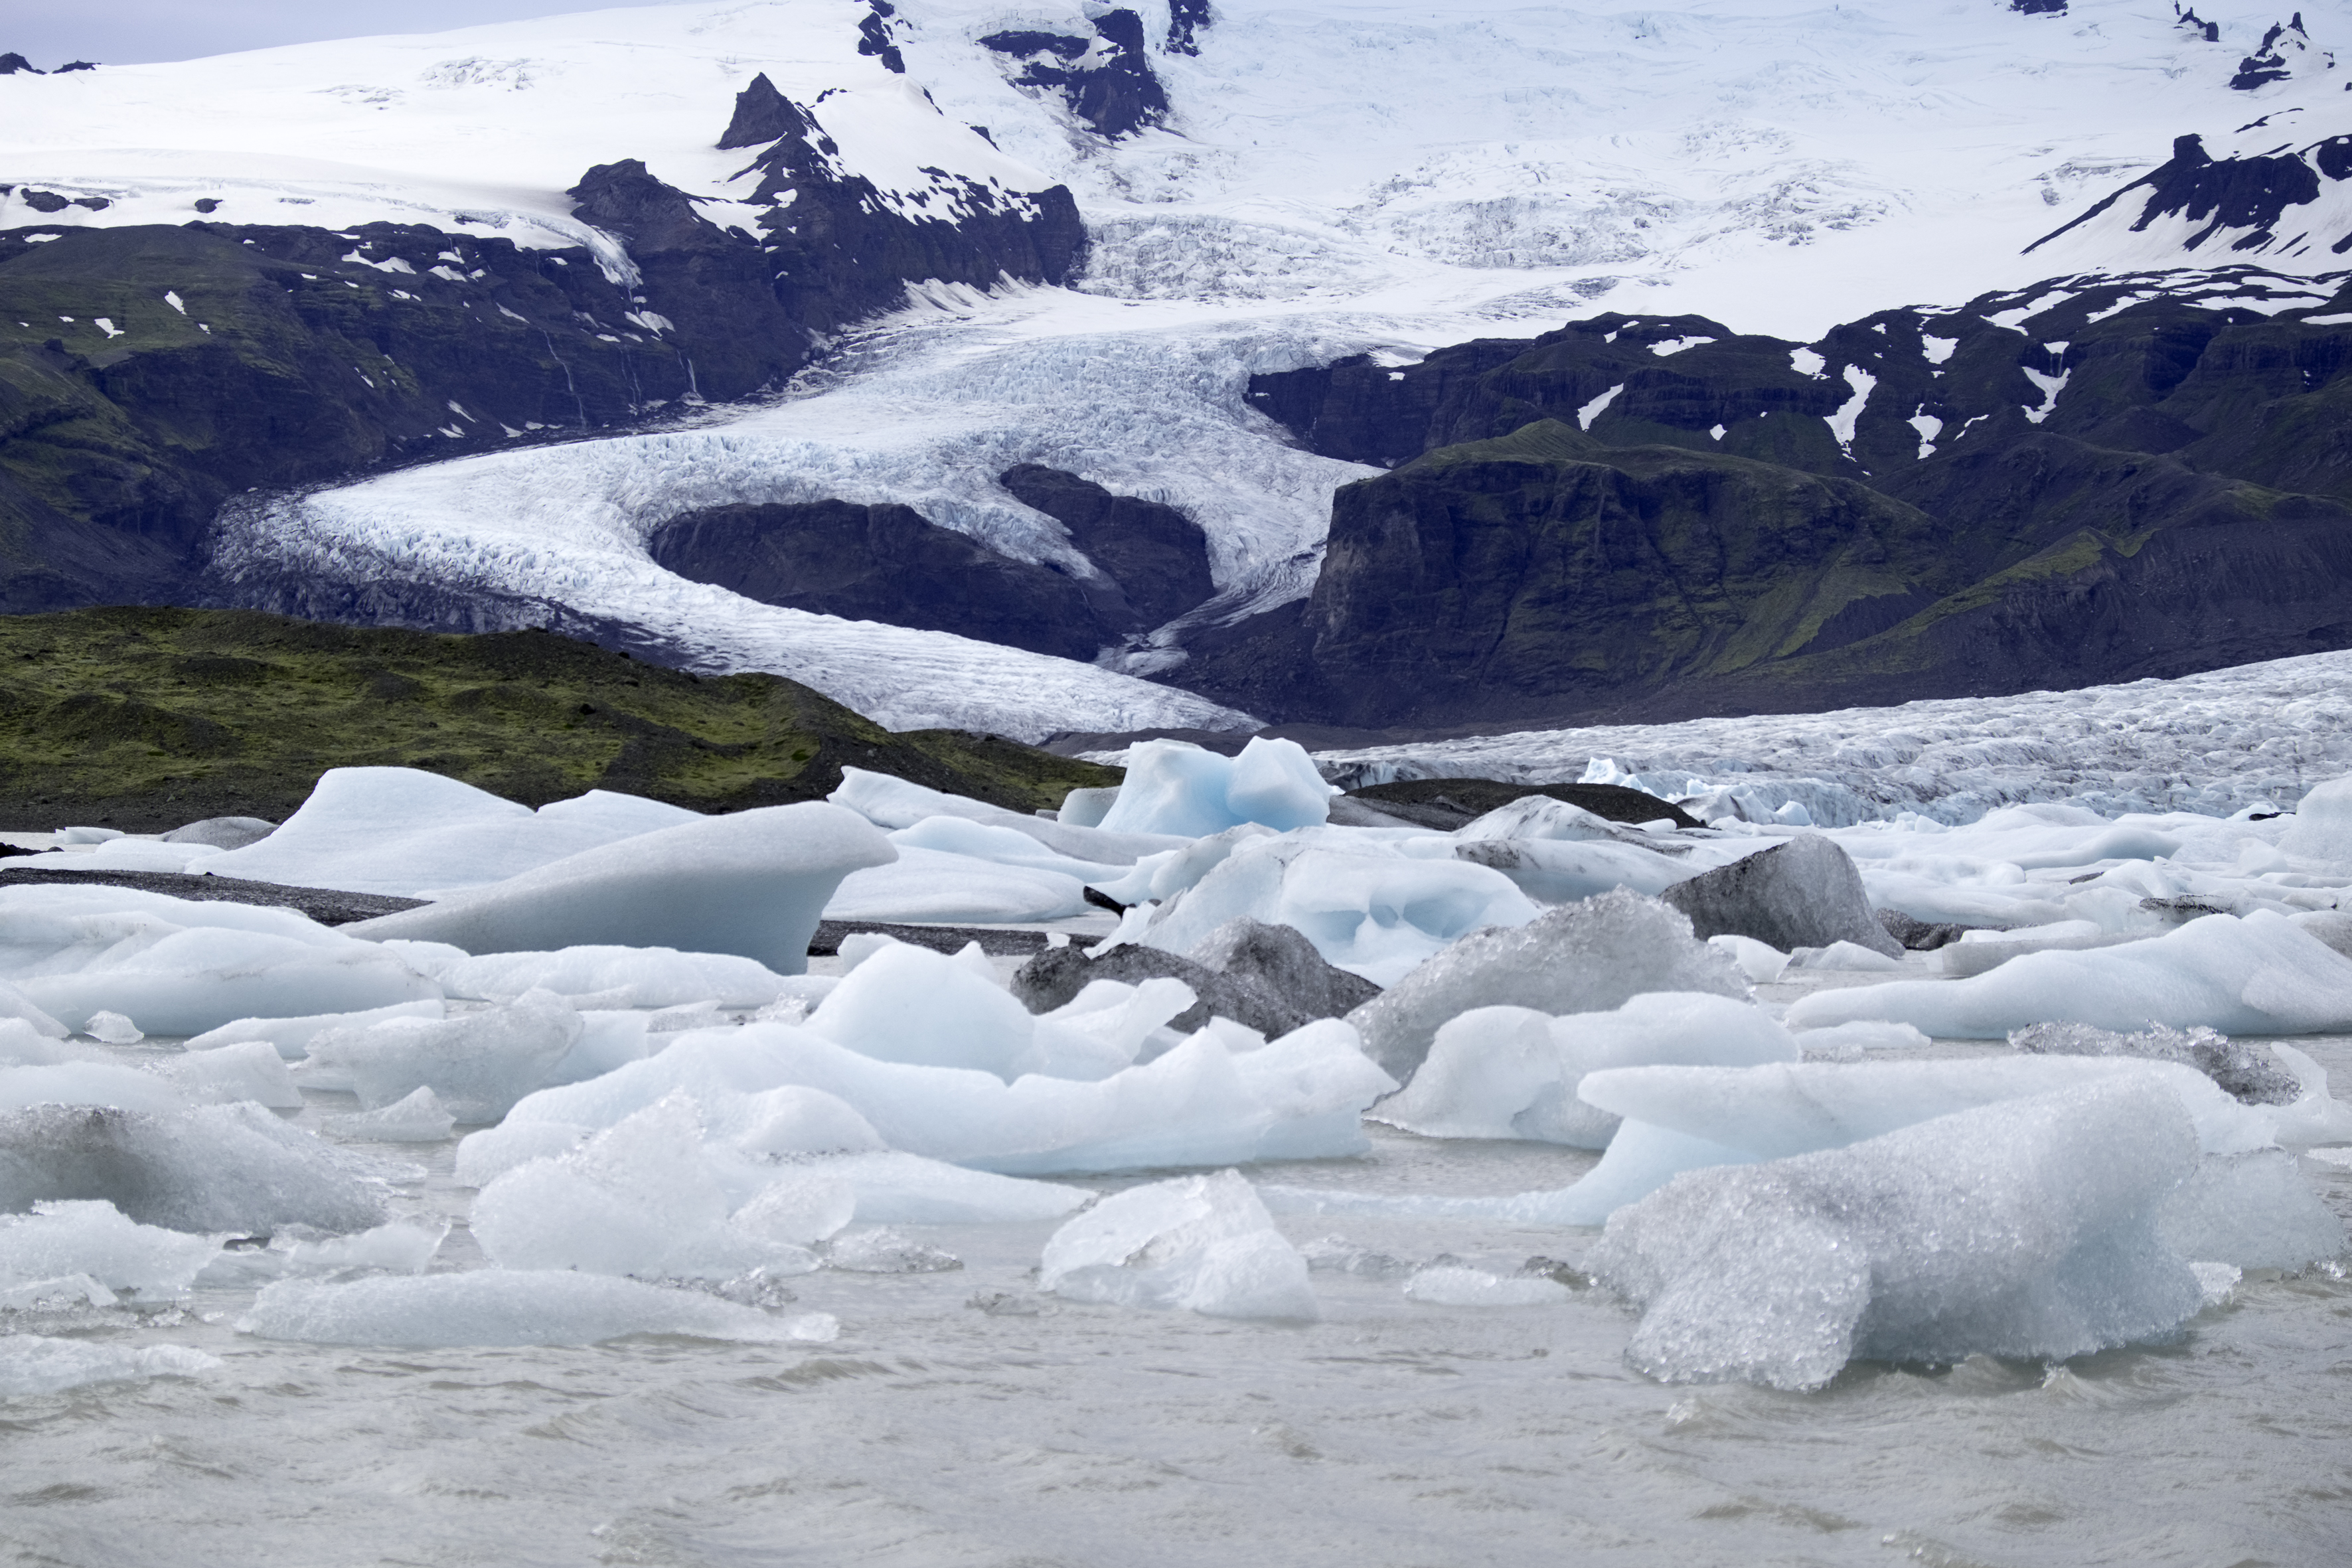
travel, fujifilm, ice, glacier, lagoon, iceland, arctic, iceberg, is, fuji, fujixt1, moraine, fujix, east, fjallsrlnglacierlagoon, fjallsrln, landform, arctic ocean, geographical feature, glacial landform, ice cap, sea ice, polar ice cap